Jia Xian

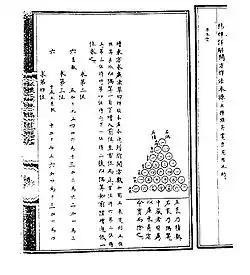
Yang Hui referred to Jia Xian's Shi Suo Suan Shu in the Yongle Encyclopedia

Jia Xian (ca. 1010–1070) was a Chinese mathematician from Kaifeng of the Song dynasty. He described Pascal's triangle during the 11th century.